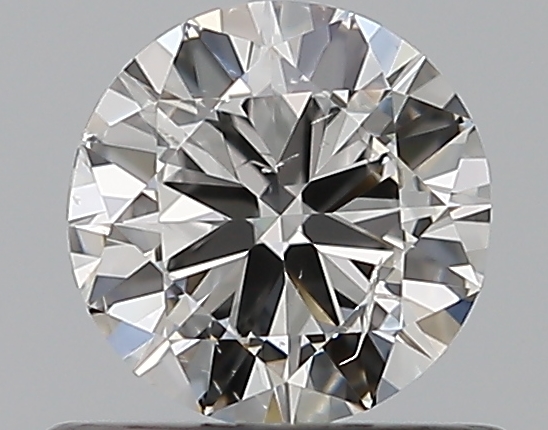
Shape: round
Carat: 0.5
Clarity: SI2
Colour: G
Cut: GD
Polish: EX
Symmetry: VG
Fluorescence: N
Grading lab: GIA
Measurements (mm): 5.08 x 5.16 x 2.99